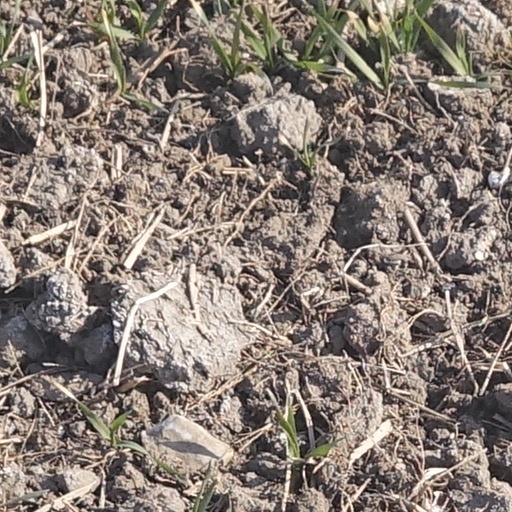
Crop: wheat